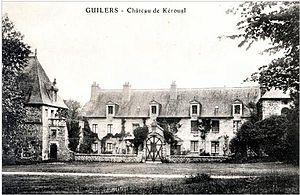
Manoir de Keroual, Guilers, près de Brest (Finistère), Bretagne, France
Louise Renée de Penancoët de Keroual, duchesse de Portsmouth et d'Aubigny, originaire de Bretagne, fut la maîtresse du roi d'Angleterre Charles II pendant une quinzaine d'années, mais aussi l'agent secret du roi de France, Louis XIV.
Le manoir de Keroual est une bâtisse du XVIᵉ siècle située dans le Finistère en Bretagne sur le territoire de la commune de Guilers, plus précisément dans le bois de Keroual. Propriété de la ville de Brest, cet espace a maintenant une vocation artistique. Il héberge notamment depuis 2002, le festival de musique électronique Astropolis.